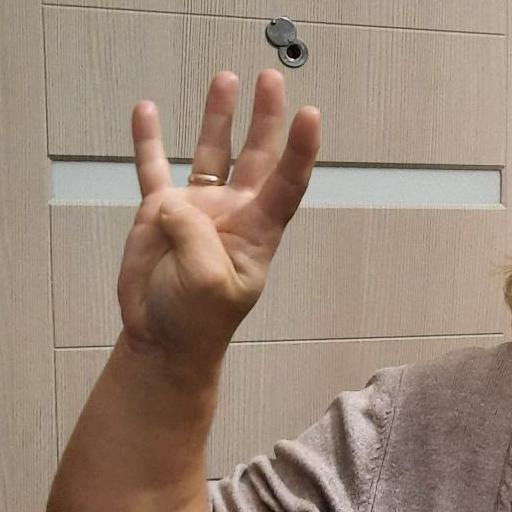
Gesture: four